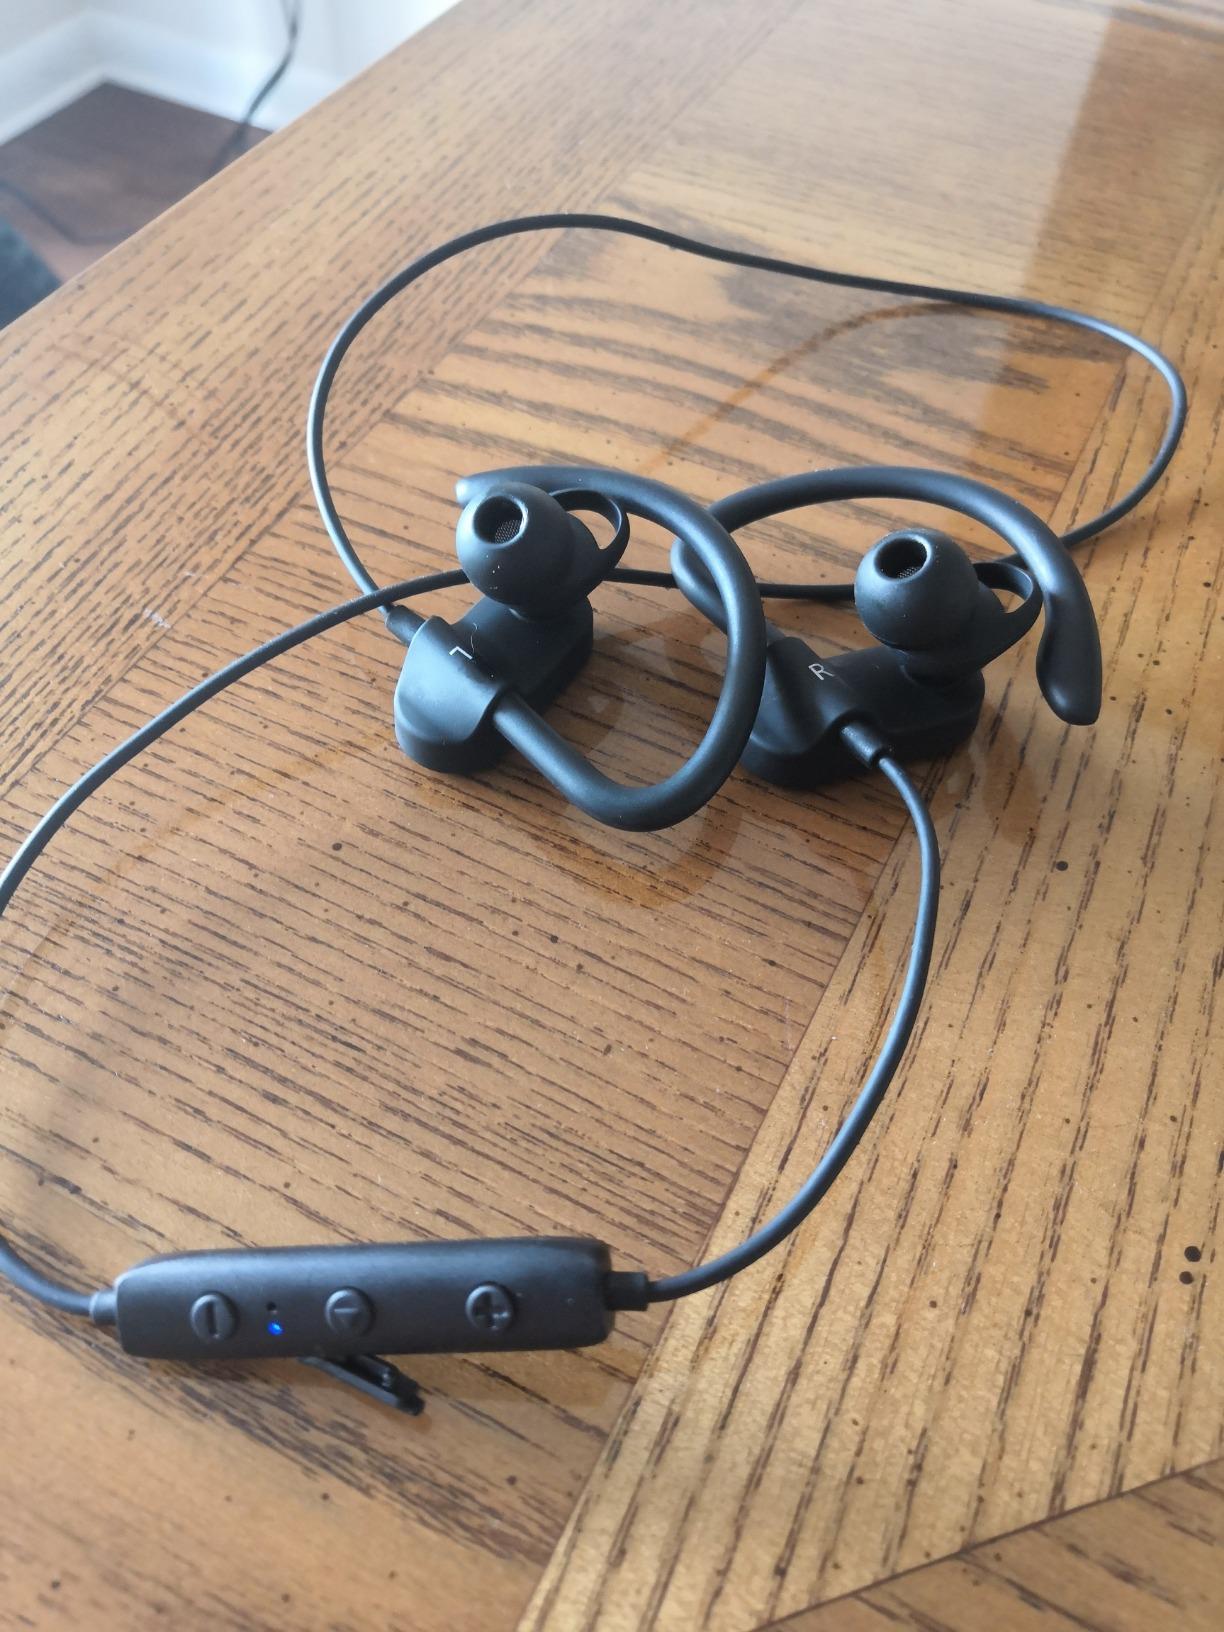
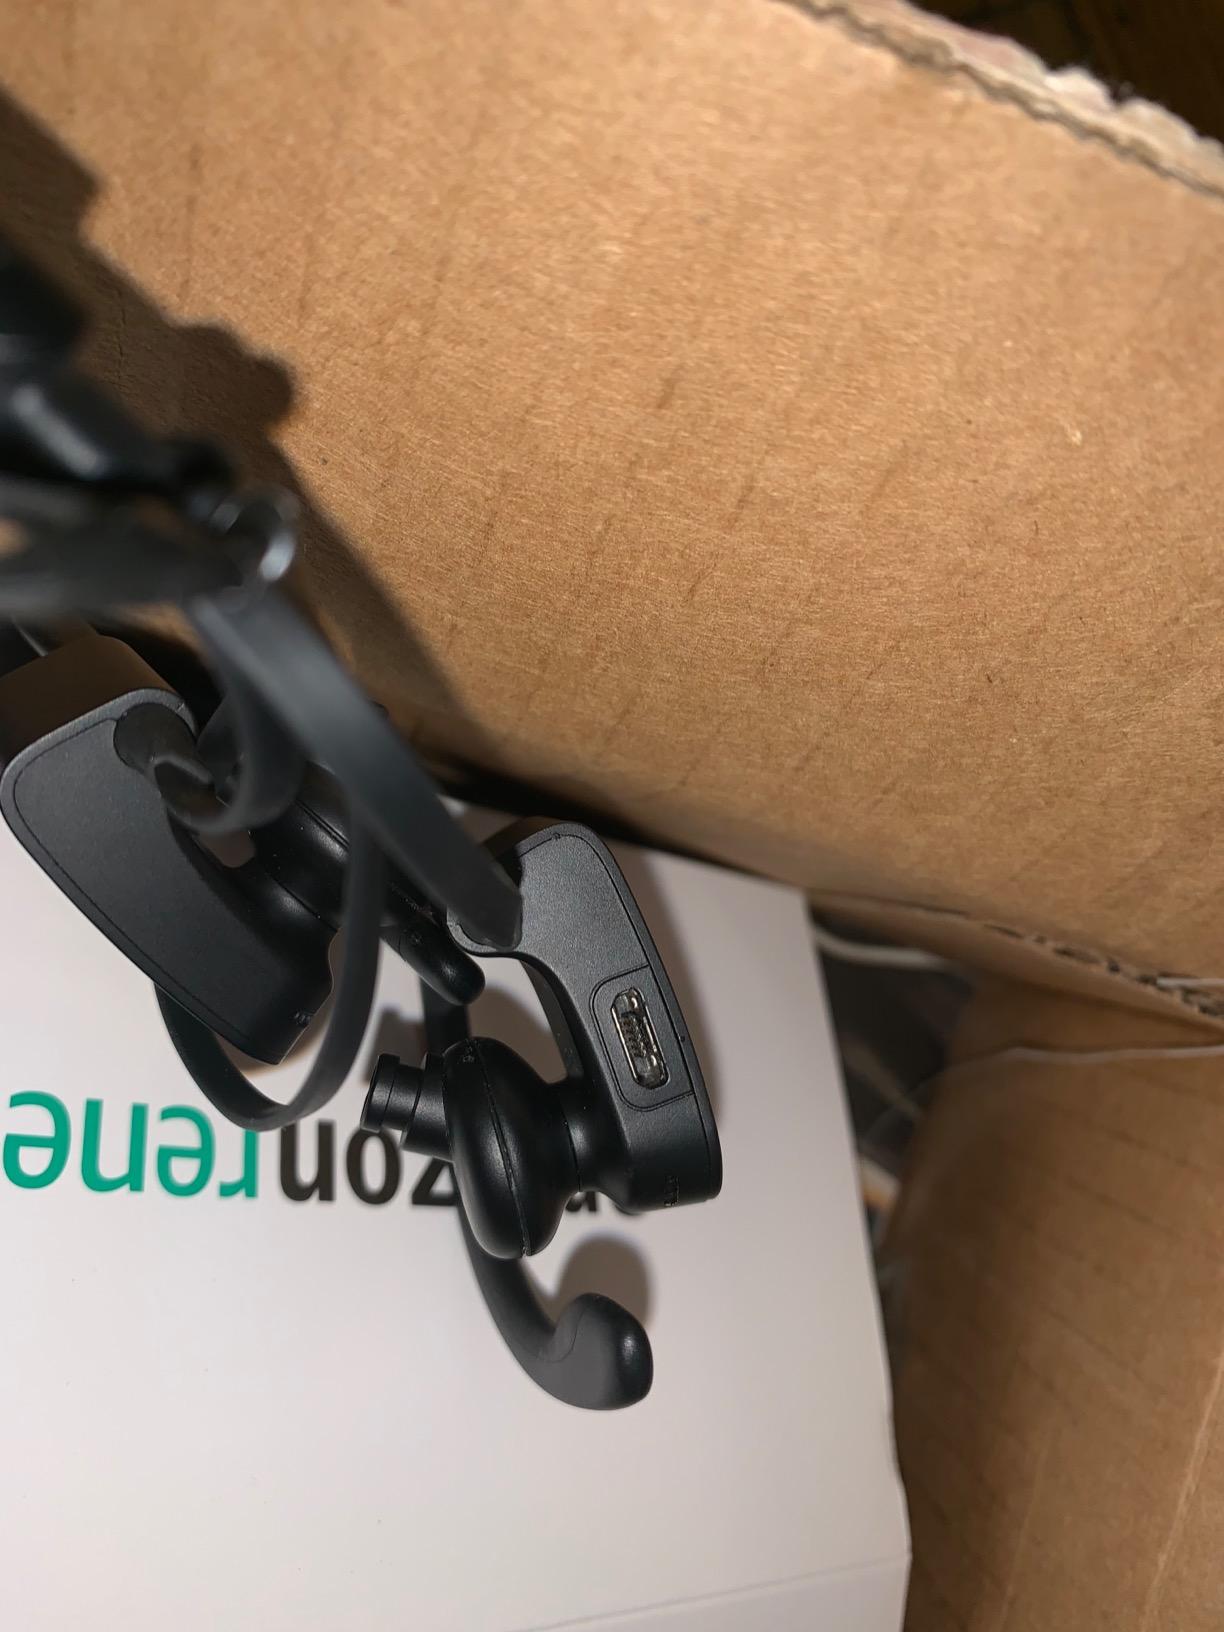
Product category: headphones
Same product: no